Chemical terrorism

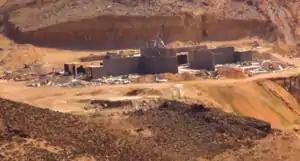
A destroyed ISIS chemical weapons factory in Deir ez-Zor Governorate, Syria. 9 March 2017.

ISIS are believed to have obtained chemical weapon components from left over Ba'athist Iraq stockpiles and banned and undeclared chemical weapon stockpiles from Syria. The group is believed to have formed a special unit for chemical weapons research; ISIS chemical possessions so far include chlorine and a low-grade sulphur mustard. The terrorist group have used chemical weapons against Iraqi and Syrian military personnel and civilians on several occasions: